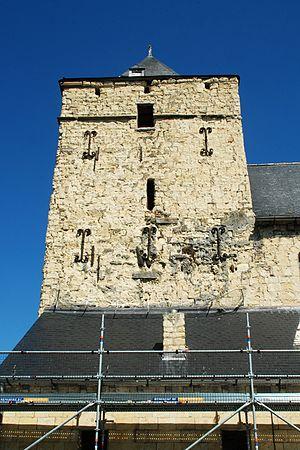
Belgique - Brabant wallon - Hélécine - Neerheylissem - Eglise Saint-Sulpice
L'église Saint-Sulpice est une église de style roman édifiée en tuffeau et située à Neerheylissem, village de la commune belge d'Hélécine, en province du Brabant wallon.